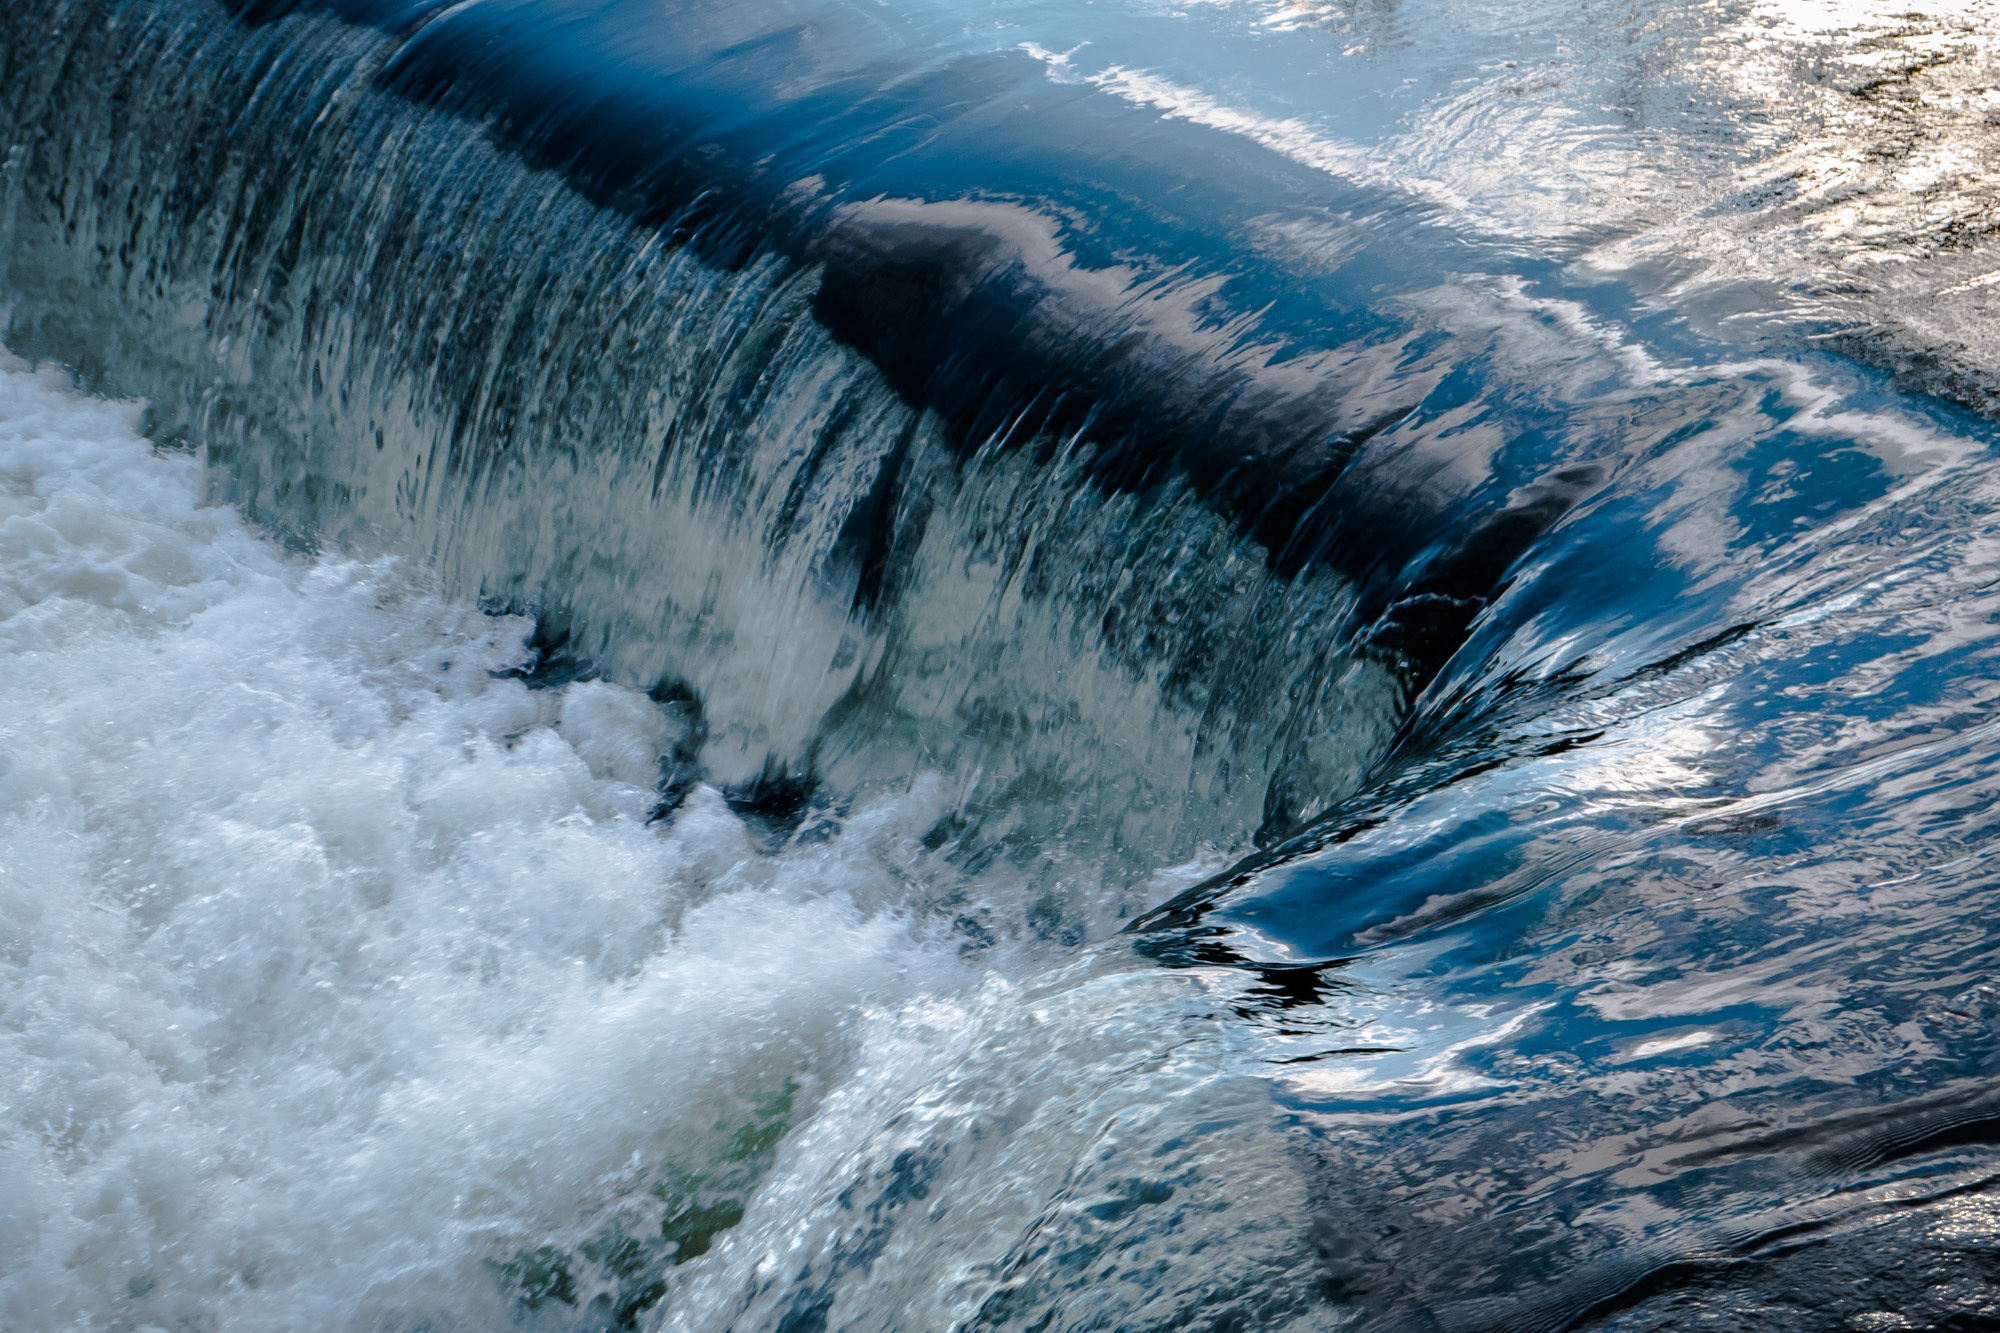
sea, water, ocean, wave, ice, rapid, geological phenomenon, wind wave